Postage stamps and postal history of the Gambia

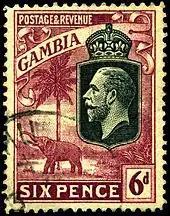
A 1922 stamp of the Gambia

The Gambia achieved independence on 18 February 1965, as a constitutional monarchy within the Commonwealth. On 24 April 1970, The Gambia became a republic.